Bydgoszcz Financial Centre

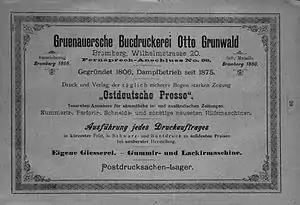
Advertisement for Gruenauer's Print house - ca 1890

The plant was modernized in the 19th century: between 1845 and 1874 a lithography section emerged, and by 1875 a steam engine powered the factory. In 1899-1900 a three-story factory building was added on the northern side, designed mainly for the bookbinding department. It was built with a gaslight system.